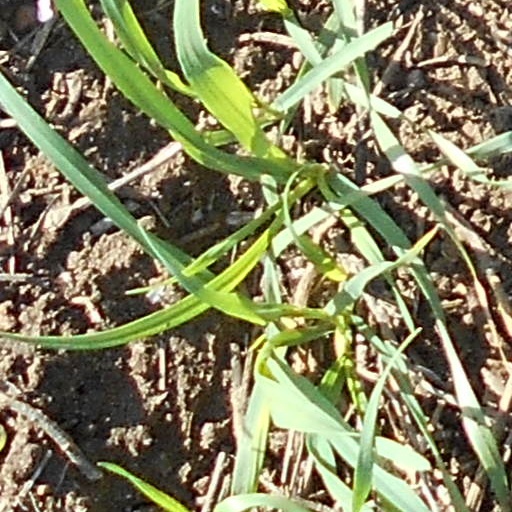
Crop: wheat